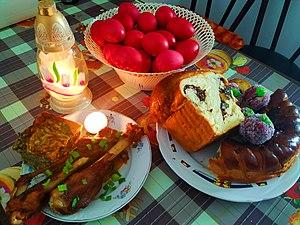
La fête de Pâques est associée à diverses coutumes et pratiques alimentaires, qui varient d'une région à l'autre. La préparation, la coloration et la décoration d'œufs de Pâques sont l'une de ces traditions populaires.